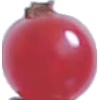
Label: Redcurrant 1